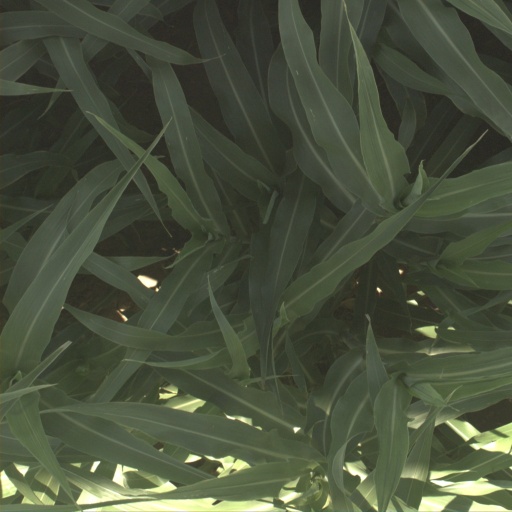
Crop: sorghum